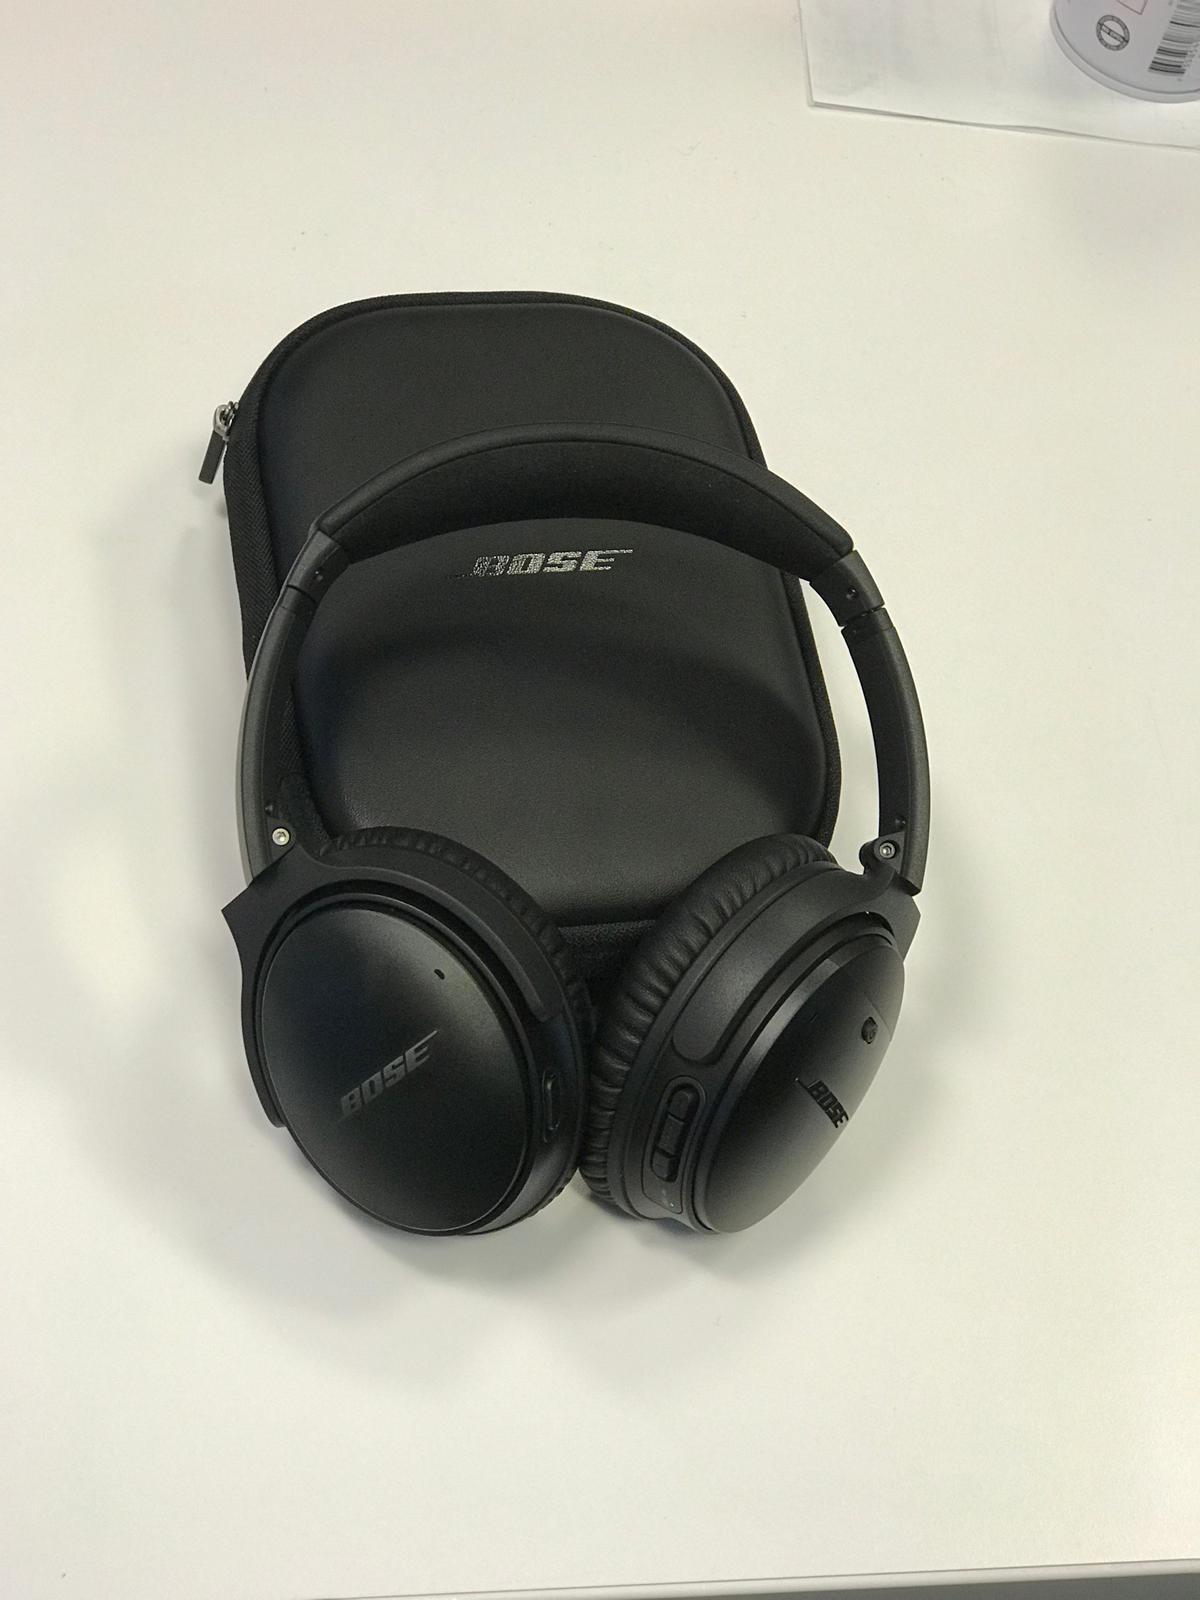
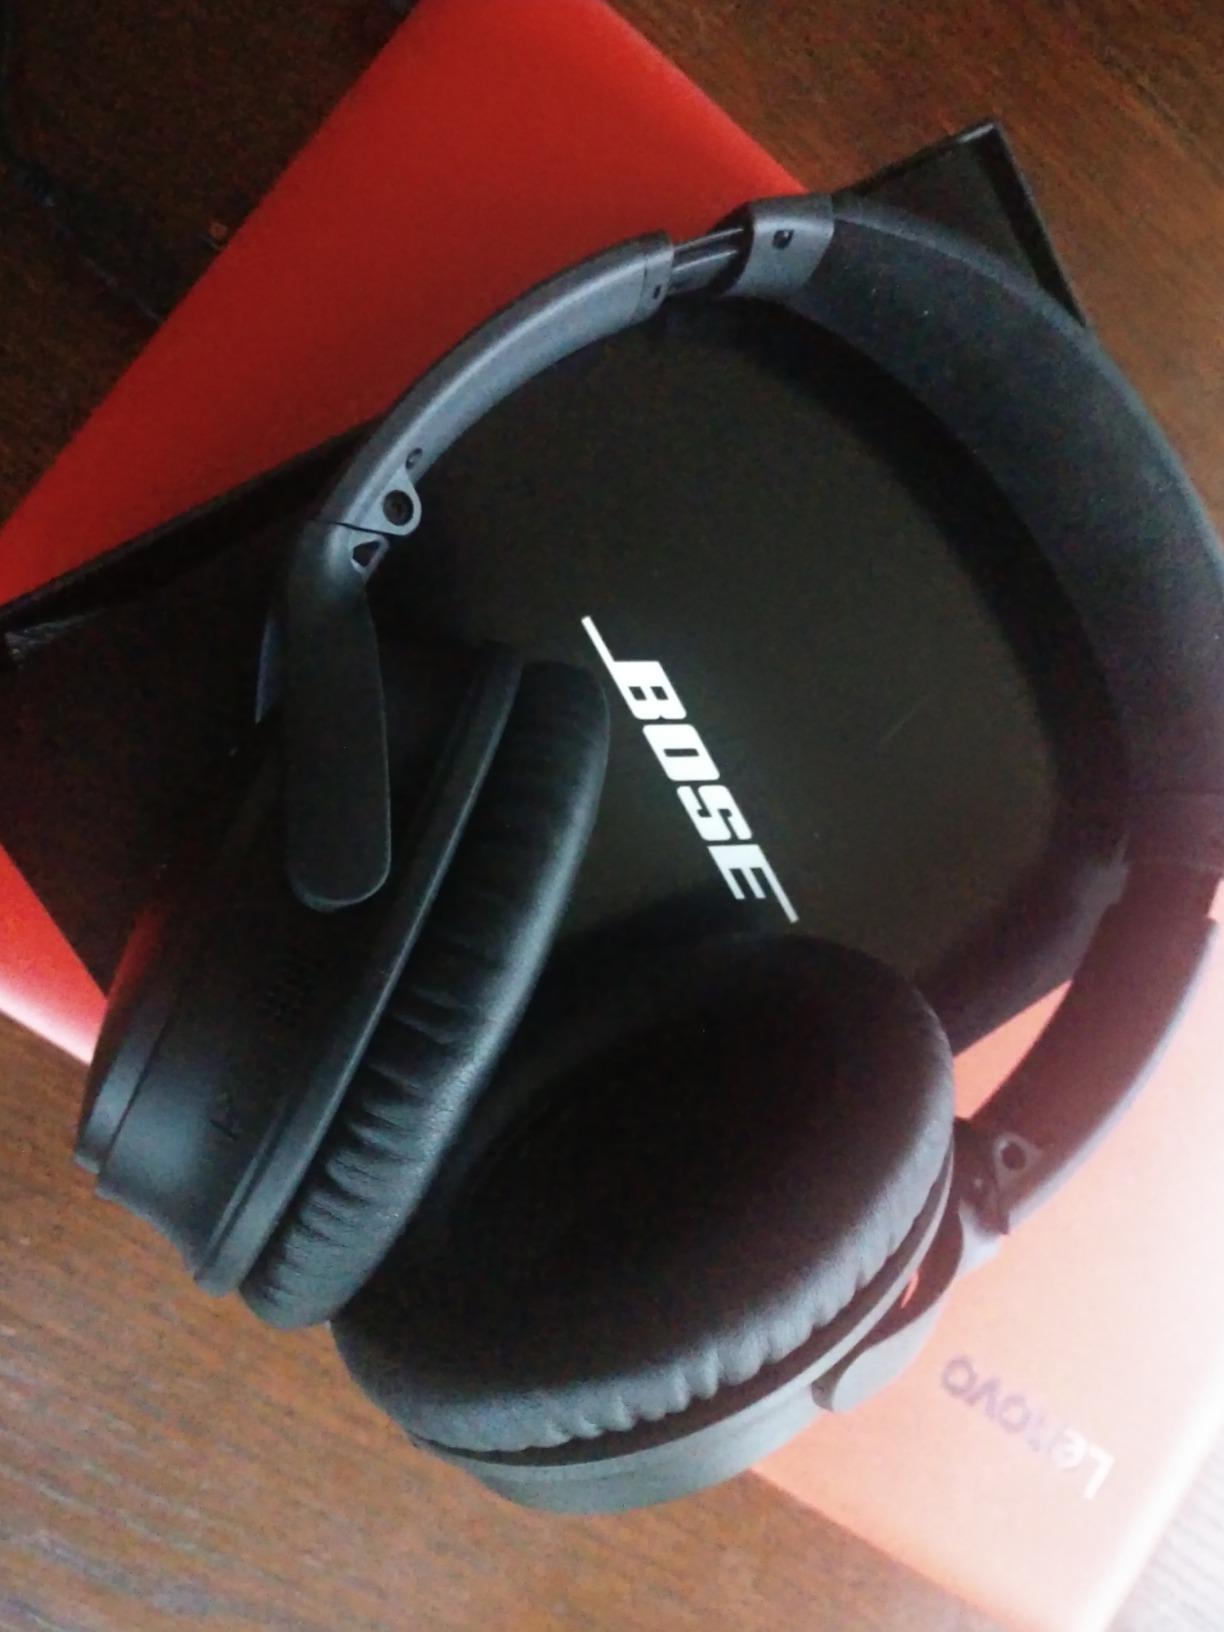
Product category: headphones
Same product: yes